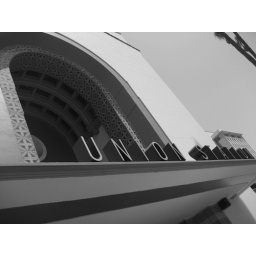
union station in black and white